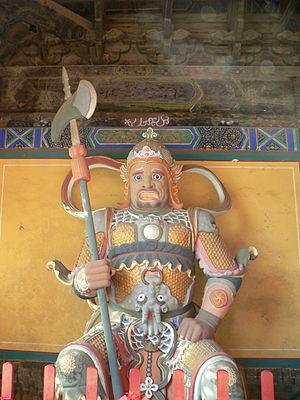
Heng Ha Er Jiang « Les Deux Généraux Heng et Ha », deux Généraux de la dynastie Shang devenus les premiers Esprits/Dieux des Portes historiques dans la mythologie chinoise, héros du roman fantastique Fengshen Yanyi « L'Investiture des dieux », écrit fin par Xu Zhonglin ou Lu Xixing.
Un Dieu des Portes est la représentation chinoise d'un dieu ou d'un héros populaire de Chine peinte ou dessinée, placée de chaque côté de l'entrée d’un temple ou d’une maison, qui est censée empêcher les mauvais esprits et les démons d’entrer.